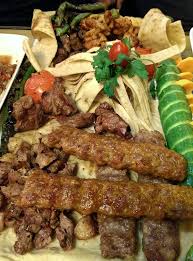
Yemek: kebap